198th Airlift Squadron

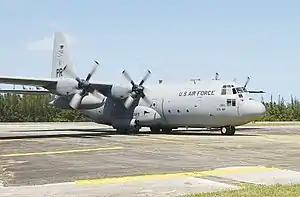
C-130E Hercules 64-0510 from the 198th Airlift Squadron at Muñiz Air National Guard Base

In 1998, the Department of the Air Force issued the official order designating the 156th Fighter Wing as 156th Airlift Wing. The 156th was transferred to Air Mobility Command, being re-designated as the 156th Airlift Wing.